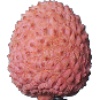
Label: lychee